Block (meteorology)

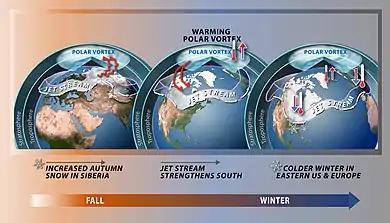
Polar vortex and weather impacts due to stratospheric warming

Polar cyclones are climatological features which hover near the poles year-round. They are weaker during summer and strongest during winter. When the polar vortex is strong, the Westerlies increase in strength. When the polar cyclone is weak, the general flow pattern across mid-latitudes buckles and significant cold outbreaks occur. Extratropical cyclones which occlude and migrate into higher latitudes create cold-core lows within the polar vortex. Volcanic eruptions in the tropics lead to a stronger polar vortex during the winter for as long as two years afterwards. The strength and position of the cyclone shapes the flow pattern across the hemisphere of its influence. An index which is used in the northern hemisphere to gauge its magnitude is the Arctic oscillation.